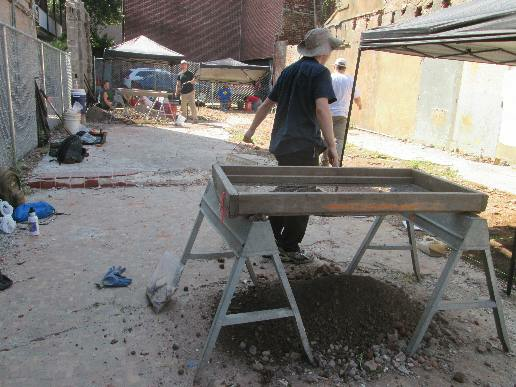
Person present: Yes